Question: Please indicate a possible affordance area of the cell_phone that can be used for holding
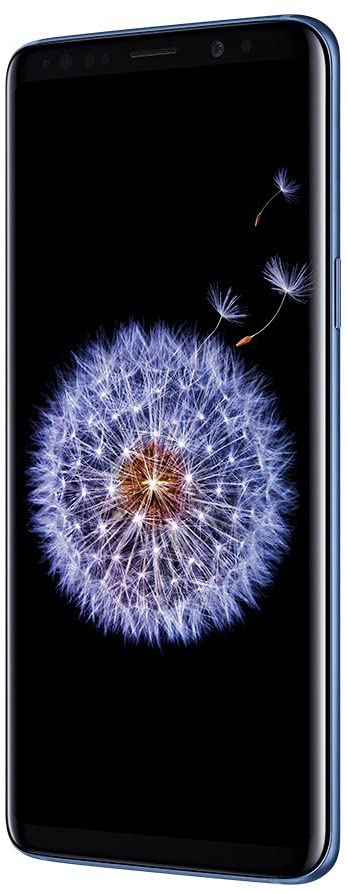
Answer: [6.735, 10.759, 341.61, 884.931]